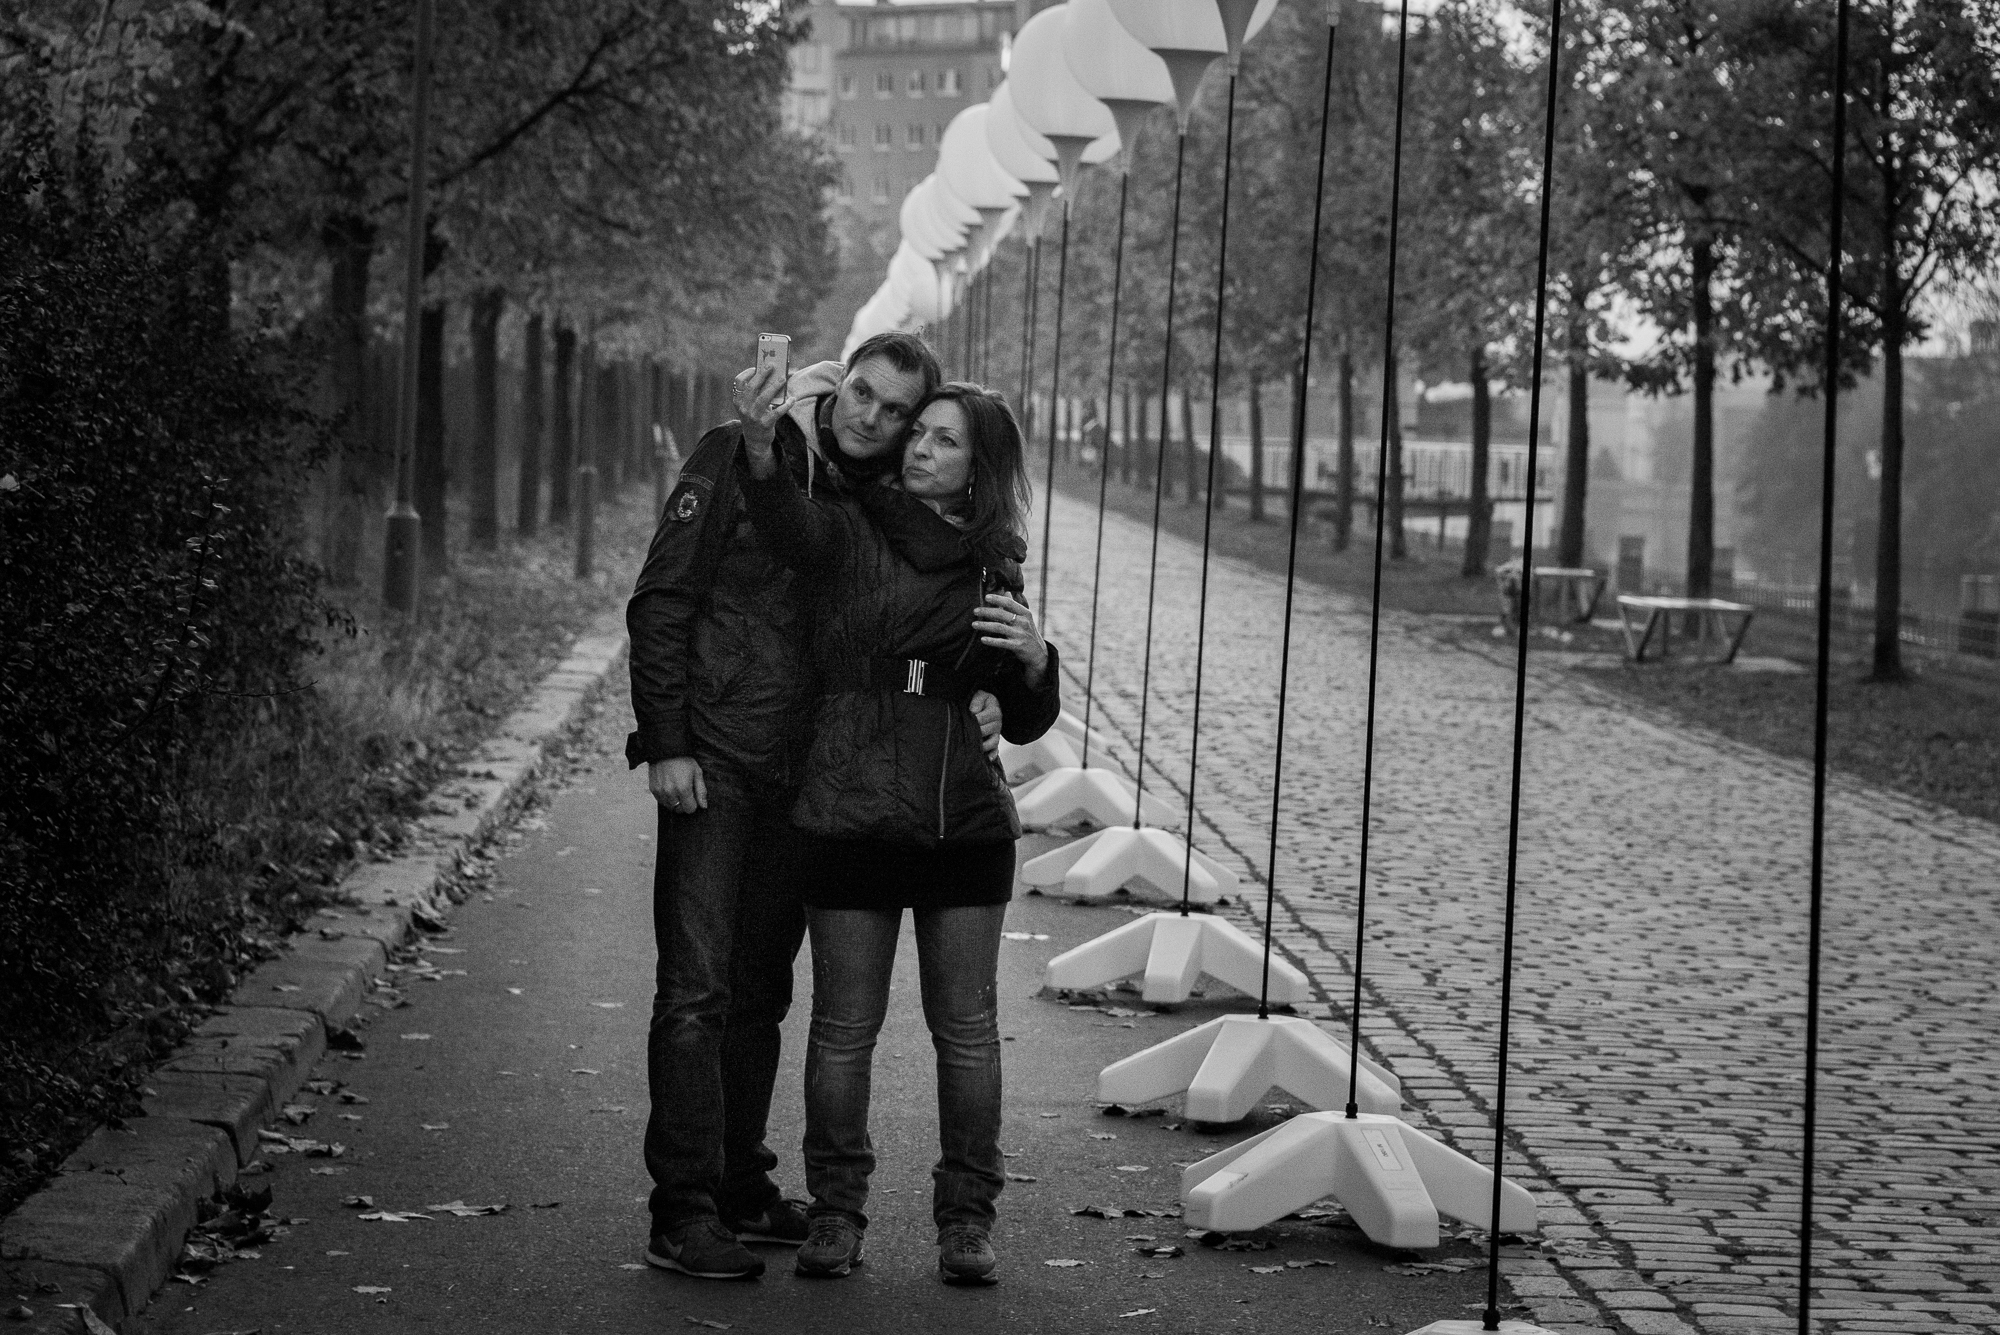
snow, winter, black and white, road, white, street, photography, weather, black, monochrome, season, photograph, snapshot, emotion, 25jahremauefall, interaction, monochrome photography, film noir